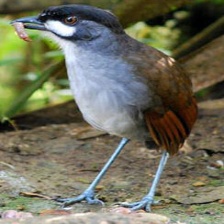
Species: JOCOTOCO ANTPITTA
Scientific name: GRALLARIA RIDGELYI